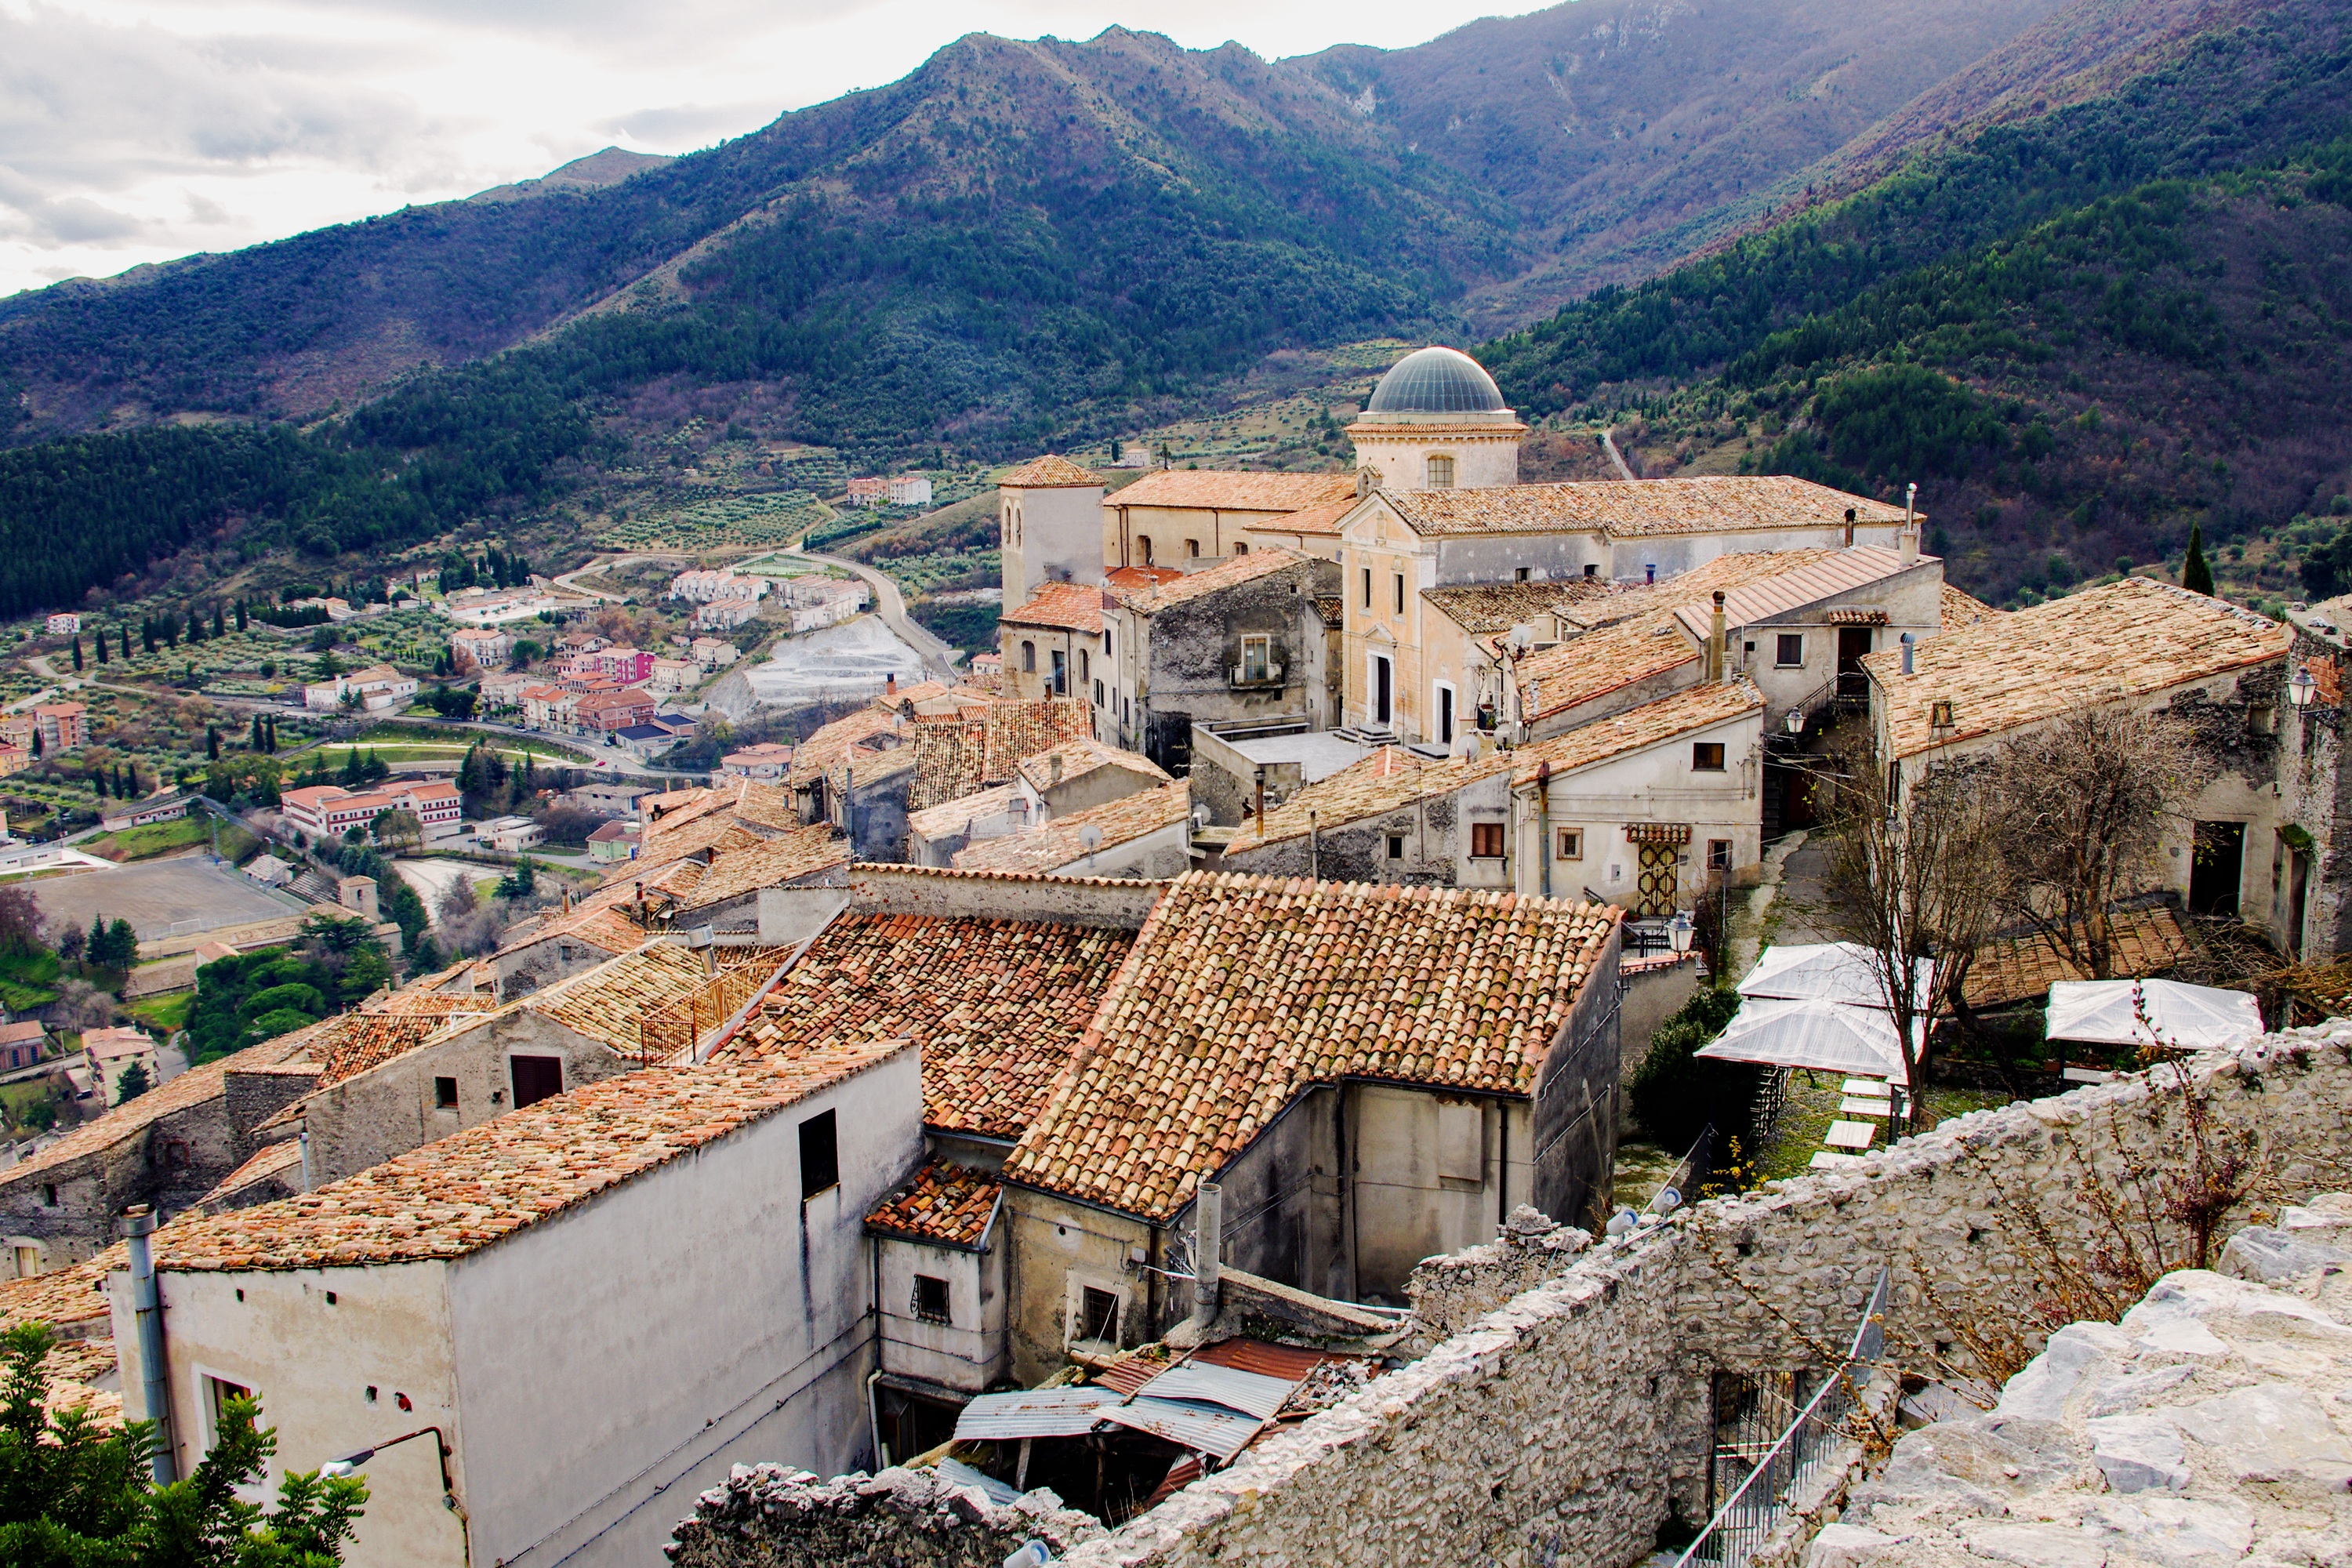
mountainous landforms, town, geographical feature, village, human settlement, geological phenomenon, mountain, mountain range, vacation, tourism, rural area, monastery, ancient history, valley